Ford Motor Company

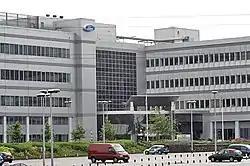
Ford's Dunton Technical Centre in Laindon, United Kingdom, the largest automotive research and development facility in the country, pictured in 2006

On January 3, 2017, Ford CEO Mark Fields announced that in a "vote of confidence" because of the pro-business climate being fostered in part by President-elect Donald Trump, Ford had canceled plans to invest $1.6 billion in a new plant in Mexico to manufacture the Ford Focus; instead, the company would invest $700 million in Michigan, which it planned to use to create 700 new jobs. The Focus would now be manufactured in the existing plant in Mexico.